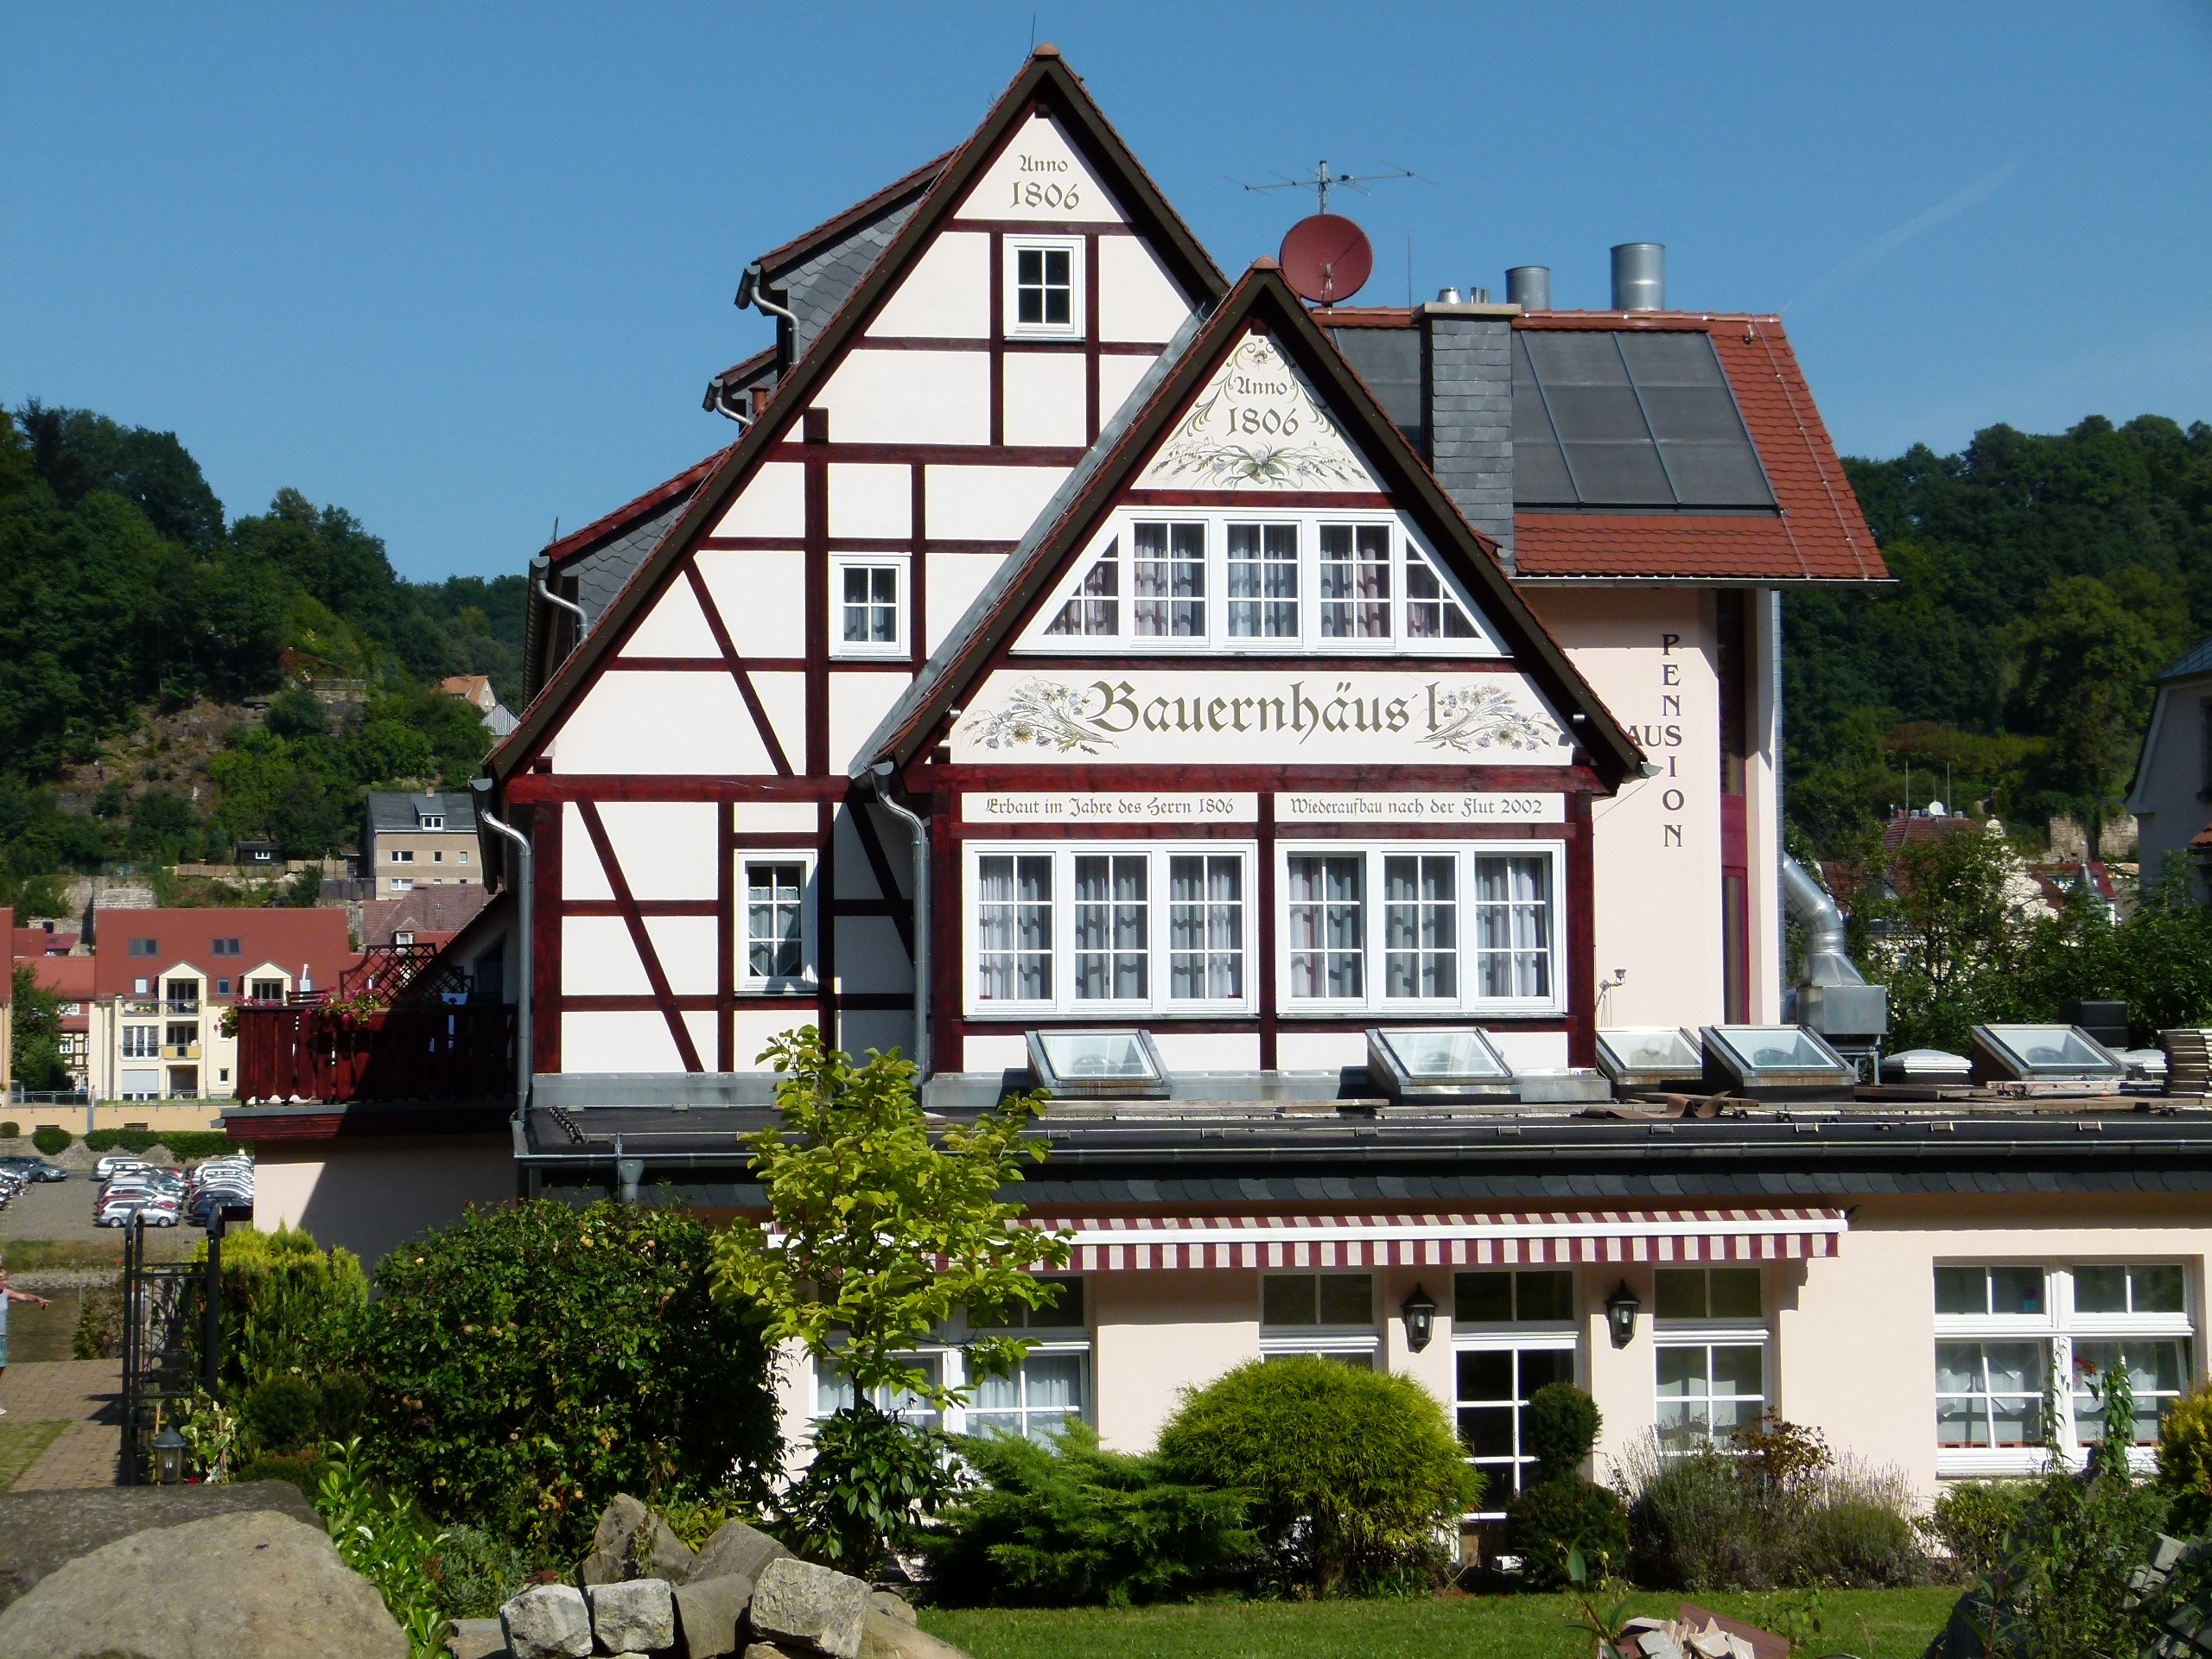
mansion, house, town, building, home, monument, cottage, facade, property, exterior, front, estate, neighbourhood, cultural heritage, wehlen, residential area, p tzscha